Porta Viminale

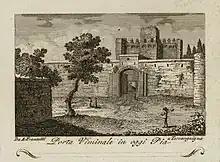
Porta Viminale around 1800

The Porta Viminale was a gateway in the Servian Wall of ancient Rome, at the centre of the most exposed stretch of the wall between the Porta Collina and the Porta Esquilina. These three gates and the Porta Querquetulana were the oldest in the wall.